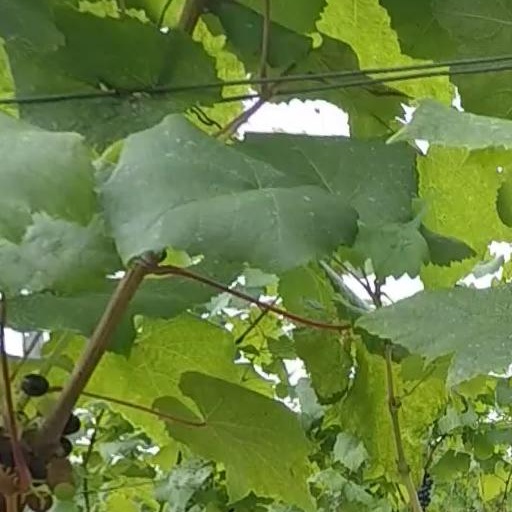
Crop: grape